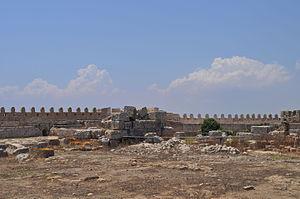
Ancien fort appelé «
Le fort de Kélibia est une citadelle du XVIᵉ siècle située sur un promontoire rocheux de 150 mètres de hauteur qui domine la mer Méditerranée et la ville de Kélibia dans le gouvernorat de Nabeul, sur la côte nord-est de la péninsule tunisienne du cap Bon.